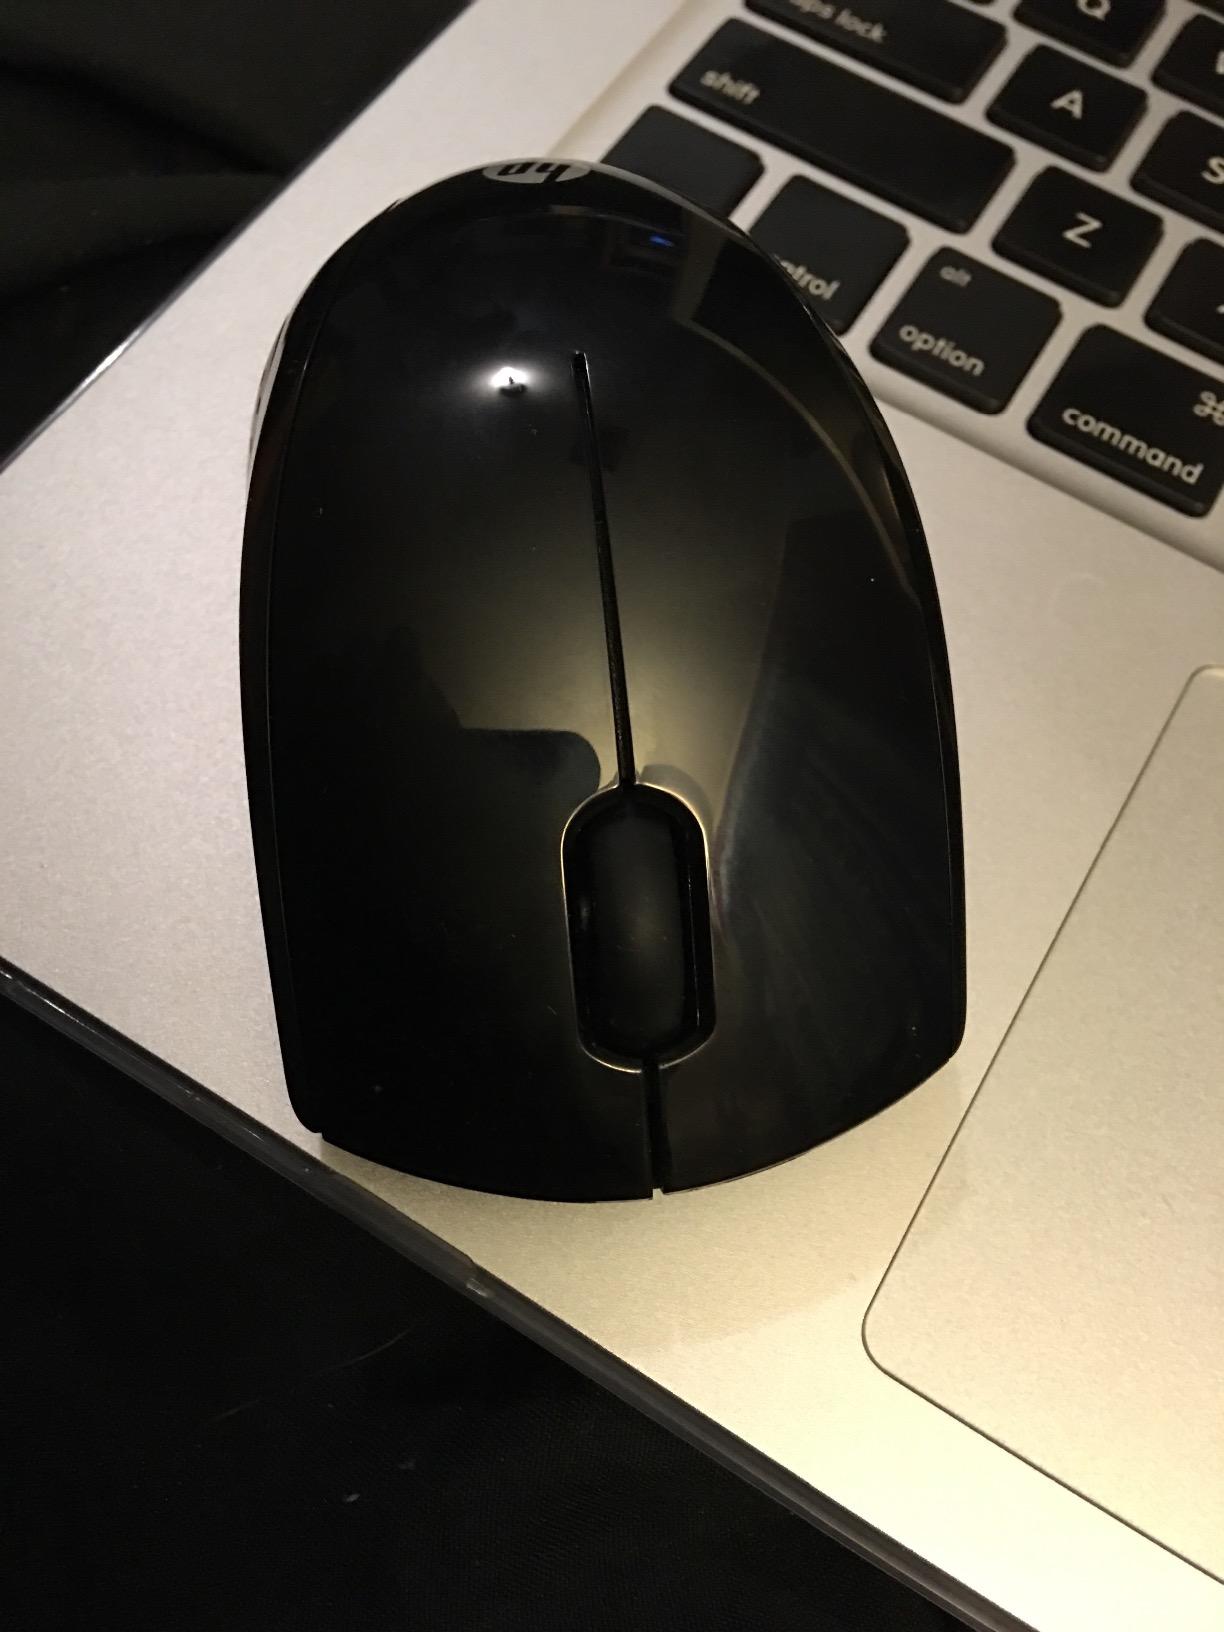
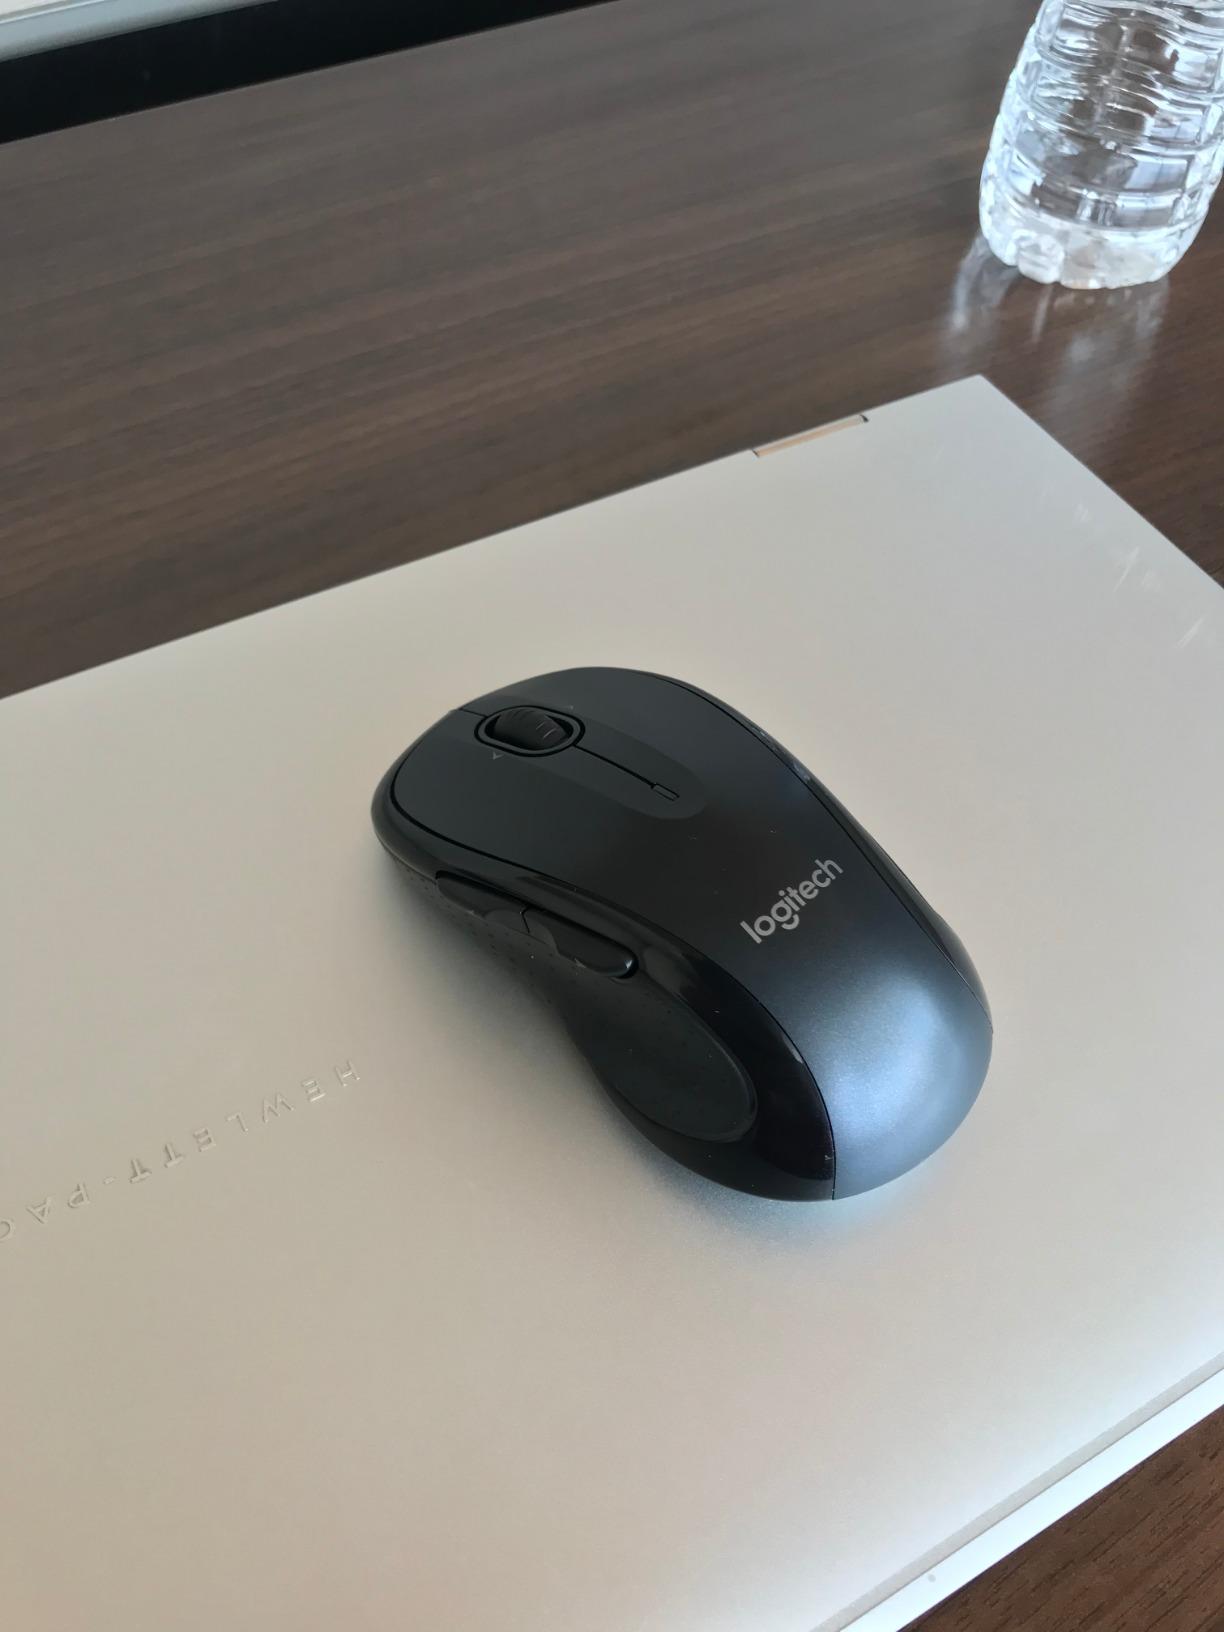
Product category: mouse
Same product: no